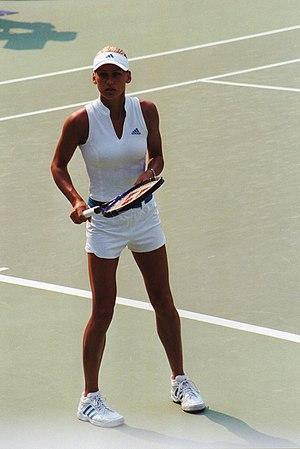
Anna Kournikova lors des demi-finales du double au tournoi WTA de Sydney en 2002. Martina Hingis et Kournikova avaient gagné 6-4 6-3 contre Justine Henin et Meghann Shaughnessy.
Anna Sergueïevna Kournikova, née le 7 juin 1981 à Moscou, est une joueuse de tennis russe, professionnelle de 1995 à 2003. Jamais titrée en simple sur le circuit WTA, elle atteint la 8ᵉ place mondiale en 2000. En double, elle remporte 16 titres dont deux Open d'Australie en 1999 et 2002 avec Martina Hingis. Elle entame ensuite une carrière de mannequin.